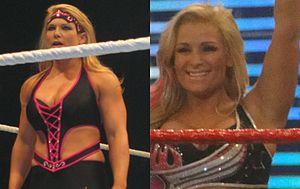
Les Divas of Doom est une équipe de catcheuses Face, aujourd'hui séparées, composée de Beth Phoenix et Natalya. Ces dernières travaillent actuellement à la World Wrestling Entertainment, Phoenix dans la division Raw et Natalya dans la division SmackDown. Beth Phoenix a notamment été Championne des Divas pendant leur « règne ».